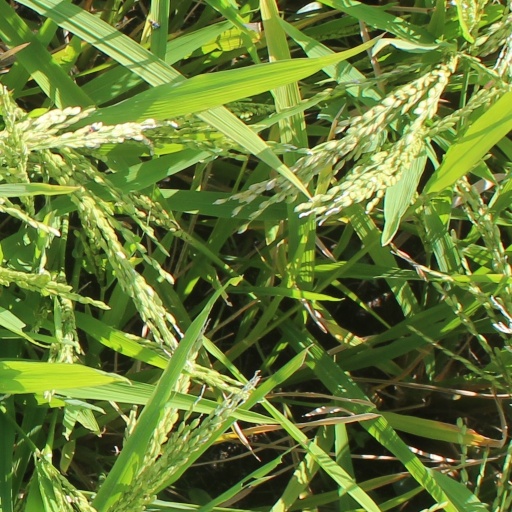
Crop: rice